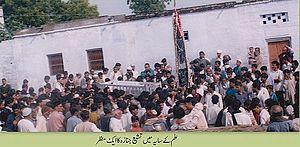
Syed Ali Akhtar Rizvi était un duodécimains Shī'ah boursier, conférencier, auteur, historien et, poète.